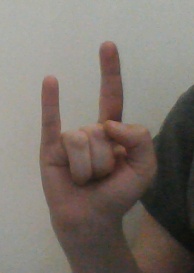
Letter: la